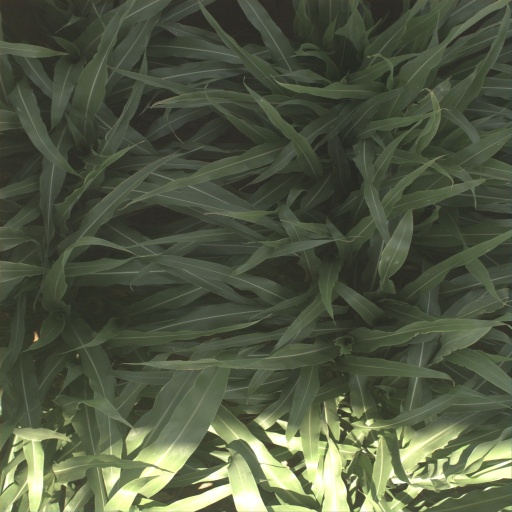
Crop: sorghum